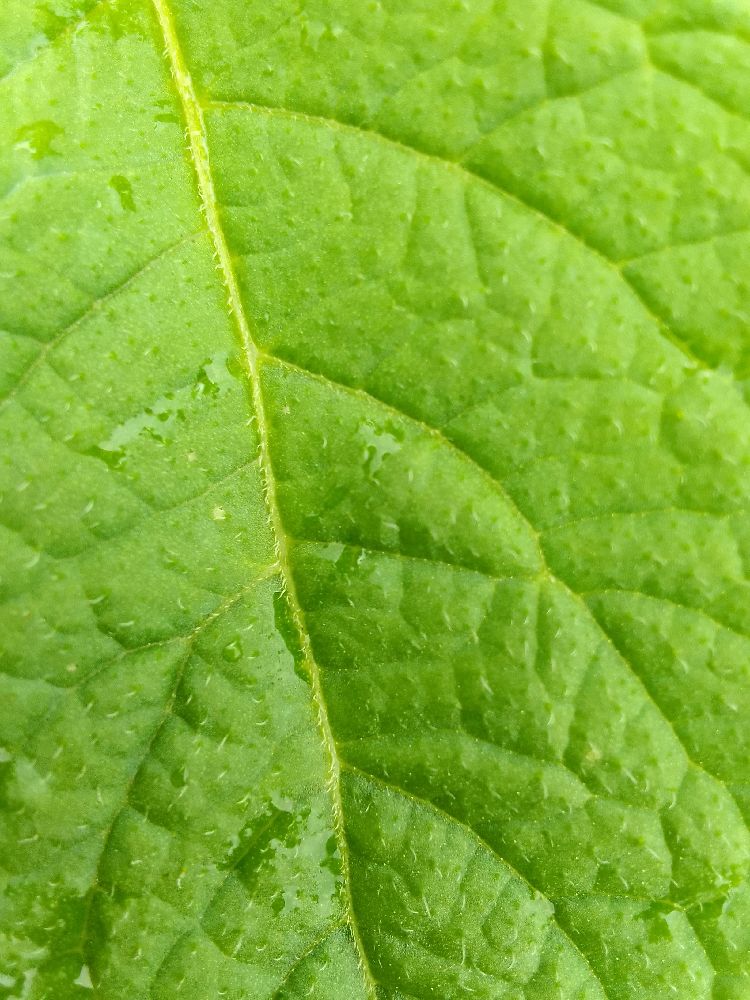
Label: Healthy